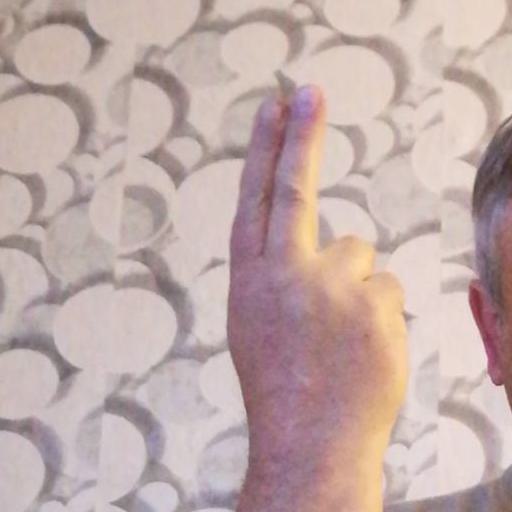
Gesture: two_up_inverted